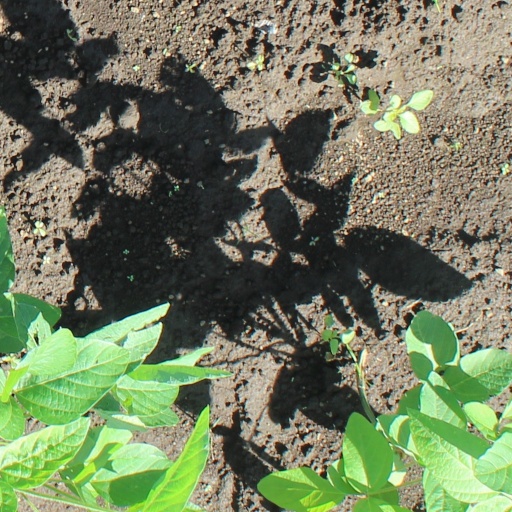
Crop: soybean